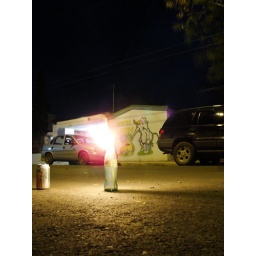
bottle rocket in the street